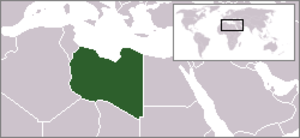
Les personnes lesbiennes, gays, bisexuelles et transgenres n'ont pas les mêmes droits que les autres en Libye.